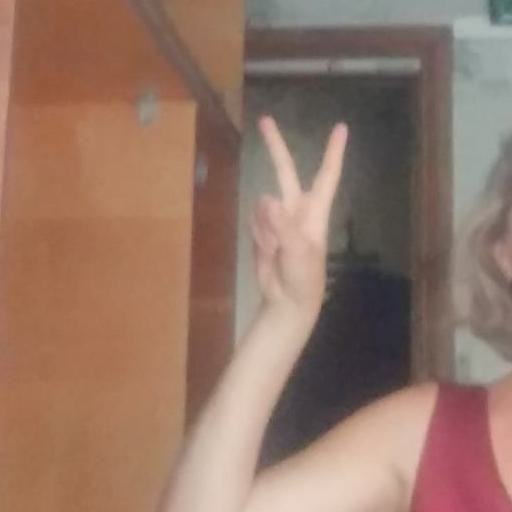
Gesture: peace